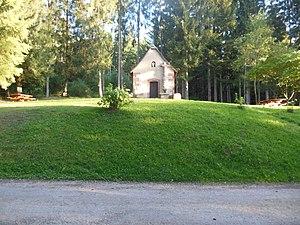
Pauluskapelle de Soucht
Soucht est une commune française du département de la Moselle en région Grand Est.
Andernheim ou Eidenheim est le nom d'un village disparu situé entre les communes de Montbronn et Soucht, dans l'actuel département de la Moselle.